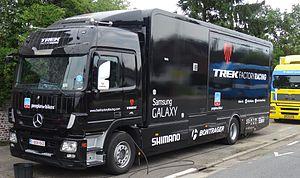
Reportage photographique réalisé le mercredi 30 juillet à l'occasion de l'arrivée de la cinquième et dernière étape du Tour de Wallonie 2014 à Alleur (Ans), Belgique.
La saison 2014 de l'équipe cycliste Trek Factory Racing est la quatrième de cette équipe.